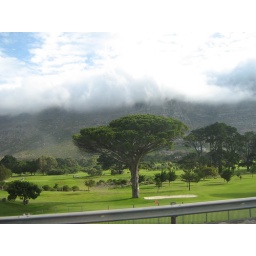
Avalanche of clouds over amazing trees